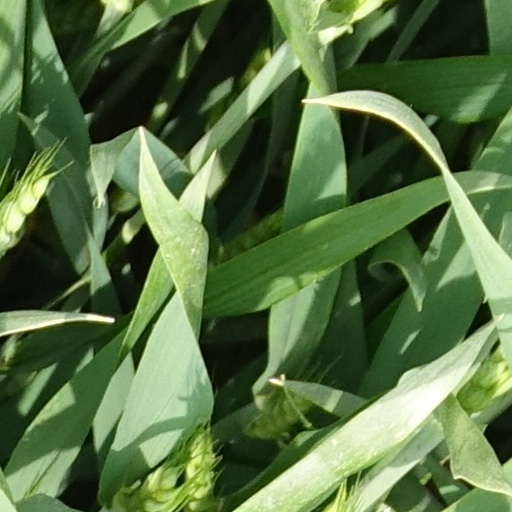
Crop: wheat